Education in Kerala

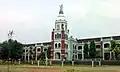
SB College Changanasserry, established in 1922, is one of the oldest and prestigious institutions of Higher Education in Central Kerala.

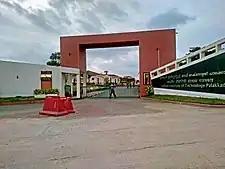
Indian Institute of Technology, Palakkad

The city of Kollam and its suburbs have plenty of educational institutes including medical colleges, engineering colleges, business management institutions, architectural institutes, state institutes dealing with fashion, design, construction studies, and marine studies. The Thangal Kunju Musaliar College of Engineering in Karikode is the first government aided engineering institution after India's independence and is the first of its kind in the state. Amrita Vishwa Vidyapeetham runs their Schools of Arts and Sciences, Ayurveda, Biotechnology, Business, Engineering, and Social Work institutions in Amritapuri in Kollam metropolitan area. There are several prominent arts and science, law, engineering, and management education institutions situated at the heart of the city namely Fatima Mata National College, SN College, SN Law College, Bishop Jerome Institute etc. The Kollam Government Medical College in Parippally, Travancore Medical College Hospital in Mevaram, and Azeezia Medical College in Meeyannoor are the 3 medical institutions in the district. Sree Narayanaguru Open University, the state's own open university named after Narayana Guru, has its headquarters at Kollam city.